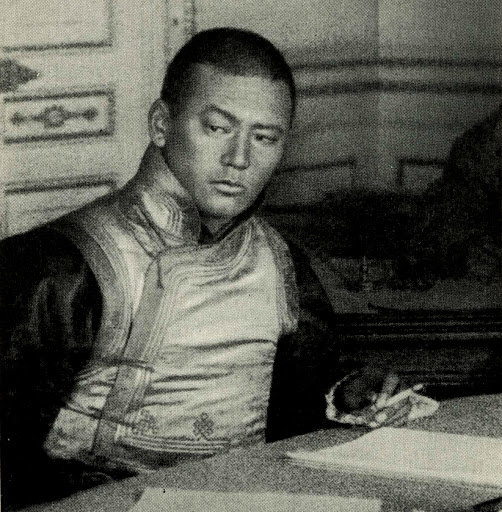
ดัมดิน ซุคบาทาร์

| name = ดัมดิน ซุคบาทาร์Дамдины Сүхбаатар
| image = Sukhbaatar.jpg
| caption = ดัมดิน ซุคบาทาร์ ค.ศ. 1920-1922
| birth_date = 2 กุมภาพันธ์ ค.ศ. 1893
| birth_place = อูลานบาตาร์ (คูเร) ราชวงศ์ชิง(มองโกเลีย)
| death_place = มองโกเลีย
| occupation = ผู้นำทางทหาร, นักเคลื่อนไหวเพื่ออิสรภาพ|Khuree
| spouse = Sükhbaataryn Yanjmaa|Yanjmaa Sukhbaatar
ดัมดิน ซุคบาทาร์ (; 2 กุมภาพันธ์ ค.ศ. 1893 - 20 กุมภาพันธ์ ค.ศ. 1923) เป็นผู้ก่อตั้งพรรคประชาชนมองโกเลีย และ ผู้บัญชาการกองทัพพลพรรคมองโกเลีย ในการปลดปล่อยอูลานบาตาร์ระหว่างการปฏิวัติมองโกเลีย|การปฏิวัติมองโกเลียในปี ค.ศ. 1921 ในฐานะ "บิดาแห่งการปฏิวัติมองโกเลีย" และเป็นบุคคลสำคัญของชาติในฐานะนักต่อสู้เพื่อเอกราชPaul Bacon - Escaping the Ice-Prison, p.4
== ประวัติพอสังเขป ==
ไฟล์:Sukhbatars monuyment in Amgalan.JPG|thumb|130px|left|อนุสาวรีย์สถานที่กำเนิดของซุคบาทาร์
ไฟล์:YanjmaaAndSukhbaatar.jpg|right|thumb|150px|ซุคบาทาร์ (ทางขวา) กับภรรยาSükhbaataryn Yanjmaa|Yanjmaa
- 2 กุมภาพันธ์ พ.ศ. 2436 ครอบครัวยากจนเกิดในตระกูลดัมดิน ตอนอายุ 14 เธอได้ศึกษาหาความรู้
- ในปี พ.ศ. 2454 เขามารับราชการทหารและทำงานเป็นผู้บัญชาการสรรพาวุธและยุทโธปกรณ์
- ในปี พ.ศ. 2461 เขาเข้าร่วมสงครามเพื่อประเทศของเขาและได้รับเกียรติจากนักสู้ผู้หนึ่งในผู้นำของการปฏิวัติประชาชนในปี พ.ศ. 2462 และมีบทบาทในความสัมพันธ์กับนักปฏิวัติรัสเซียโซเวียต
- ผู้แทนของรัฐสภาสมัยแรกของ MPP ในวันที่ 1 มีนาคม พ.ศ. 2464
- ในเดือนพฤศจิกายน พ.ศ. 2464 เขาเดินทางเยือนสหภาพโซเวียตและลงนามในสนธิสัญญาสันติภาพระหว่างสองประเทศและพบกับนายวลาดิมีร์ เลนิน
- ในเดือนพฤศจิกายน พ.ศ. 2465 รัฐมนตรีว่าการกระทรวงกลาโหมได้รับแต่งตั้งให้เป็นหัวหน้าเจ้าหน้าที่ทหาร
- 23 มีนาคม พ.ศ. 2466 ตอนอายุ 30 ปี เขาถูกฆ่าตาย
== นายทหารแห่งกองทัพของบอกด์ ข่าน ==
ไฟล์:Sukhe-bator.jpg|thumb|right|150px|ซุคบาทาร์ขณะกำลังขี่ม้า
ไฟล์:DamdinySukhbaatar.jpg|thumb|right|150px|ซุคบาทาร์ขณะเขียนหนังสือ
== การปกครองของราชวงศ์ชิง ==
== การปฏิวัติประชาชน ==
ไฟล์:Mongolian Revolutionaries.jpg|thumb|300px|left|แถวหลังสุด จากซ้ายไปขวา:?,?, Rinchingiin Elbegdorj, Soliin Danzan, ดัมดิน ซุคบาทาร์, Ajvaagiin Danzan, Shumyatskii, ?, Bodoo
== เสียชีวิต ==
หลังการเสียชีวิต รัฐบาลมองโกเลียได้เปลี่ยนชื่อเมืองหลวงจาก คูเร เป็น อูลานบาตาร์ ("วีรบุรุษแดง") ต่อมาในปี ค.ศ. 1924 รัฐบาลมองโกเลียได้สถาปนาเครื่องอิสริยาภรณ์สูงสุดของมองโกเลียที่มีชื่อว่า เครื่องอิสริยาภรณ์ซุคบาทาร์ ร่างของซุคบาทาร์ ซึ่งเป็นวีรบุรุษผู้ทำการปฏิวัติได้รับการฝังร่าง ณ สุสานแห่งชาติอัลตัน-โอจีในปี ในปี ค.ศ. 1954 ทว่าในภายหลังได้มีการขุดเพื่อย้ายไปอยู่ที่สุสานซุคบาทาร์. ครั้นแล้วก็ได้มีการขุดศพของผู้ปกครองทั้งสองขึ้นอีกครั้งเพื่อทำพิธีเผา ก่อนที่จะมีการฝังเถ้าไว้ที่สุสานแห่งชาติ ในปี ค.ศ. 2005, โดยคณะนักบวชมหายาน
== ดูเพิ่ม ==
* ประวัติศาสตร์มองโกลเลีย
* เครื่องอิสริยาภรณ์ซุคบาทาร์
* จัตุรัสซุคบาทาร์
== อ้างอิง ==
* Urgunge Onon, "Mongolian Heroes of the 20th Century", New York 1976, p.&nbsp;143-192 (mainly a translation of L. Bat-Ochir and D. Dashjamts, "The Life of Sükhbaatar", Ulaanbaatar 1965)
== แหล่งข้อมูลอื่น ==
* Biography
* Article about the 1921 revolution
หมวดหมู่:นักลัทธิคอมมิวนิสต์
หมวดหมู่:นักการเมืองมองโกเลีย
หมวดหมู่:บุคคลจากอูลานบาตาร์
หมวดหมู่:ผู้นำทางทหารของมองโกเลีย
หมวดหมู่:สาธารณรัฐประชาชนมองโกเลีย